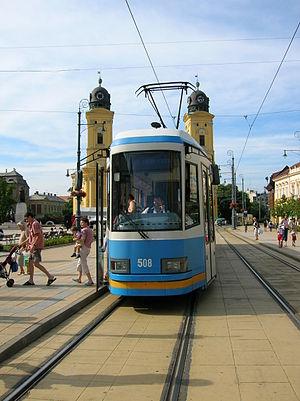
Le tramway de Debrecen est le réseau de tramway de la ville de Debrecen, chef lieu du Hajdú-Bihar en Hongrie. C'est l'un des quatre réseaux de tramways de ce pays, avec ceux de Budapest, de Miskolc et de Szeged.
Debrecen est la deuxième plus grande localité de Hongrie. Dotée du rang du ville de droit comital, elle est la capitale du comitat de Hajdú-Bihar. Debrecen est également considérée comme un important centre calviniste.